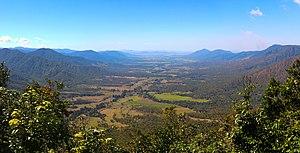
Australie, Queensland, parc national d'Eungella, vue sur la vallée de la rivière Pioneer